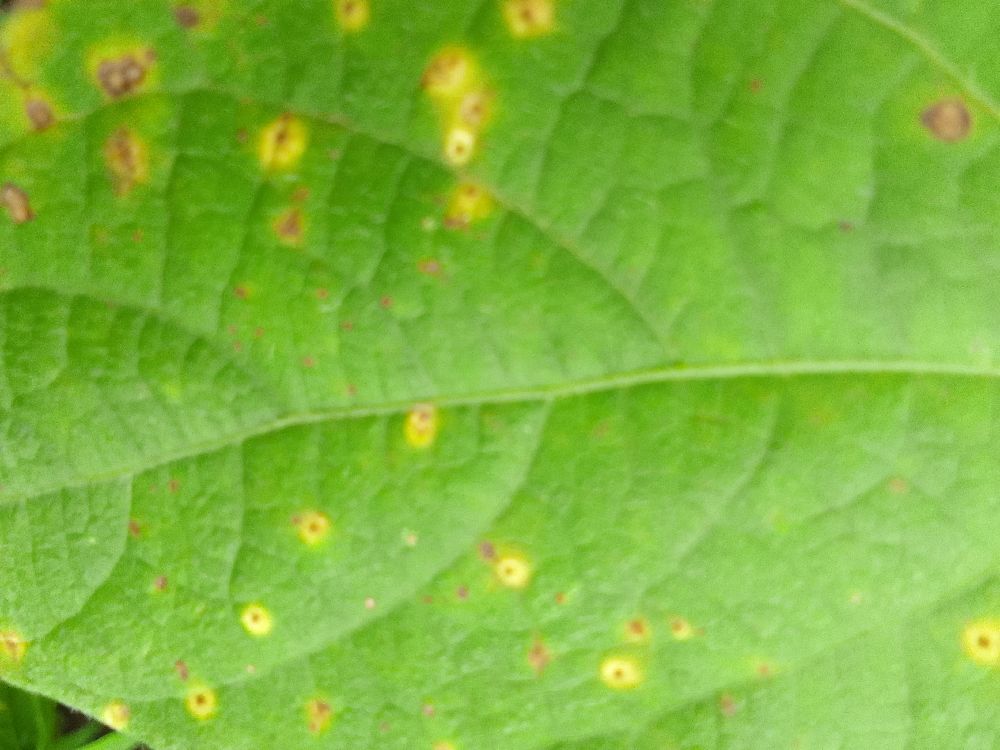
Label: rust